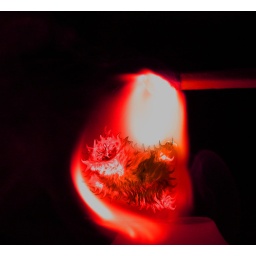
cat in red flame